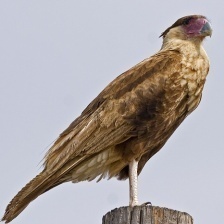
Species: CRESTED CARACARA
Scientific name: CARACARA CHERIWAY